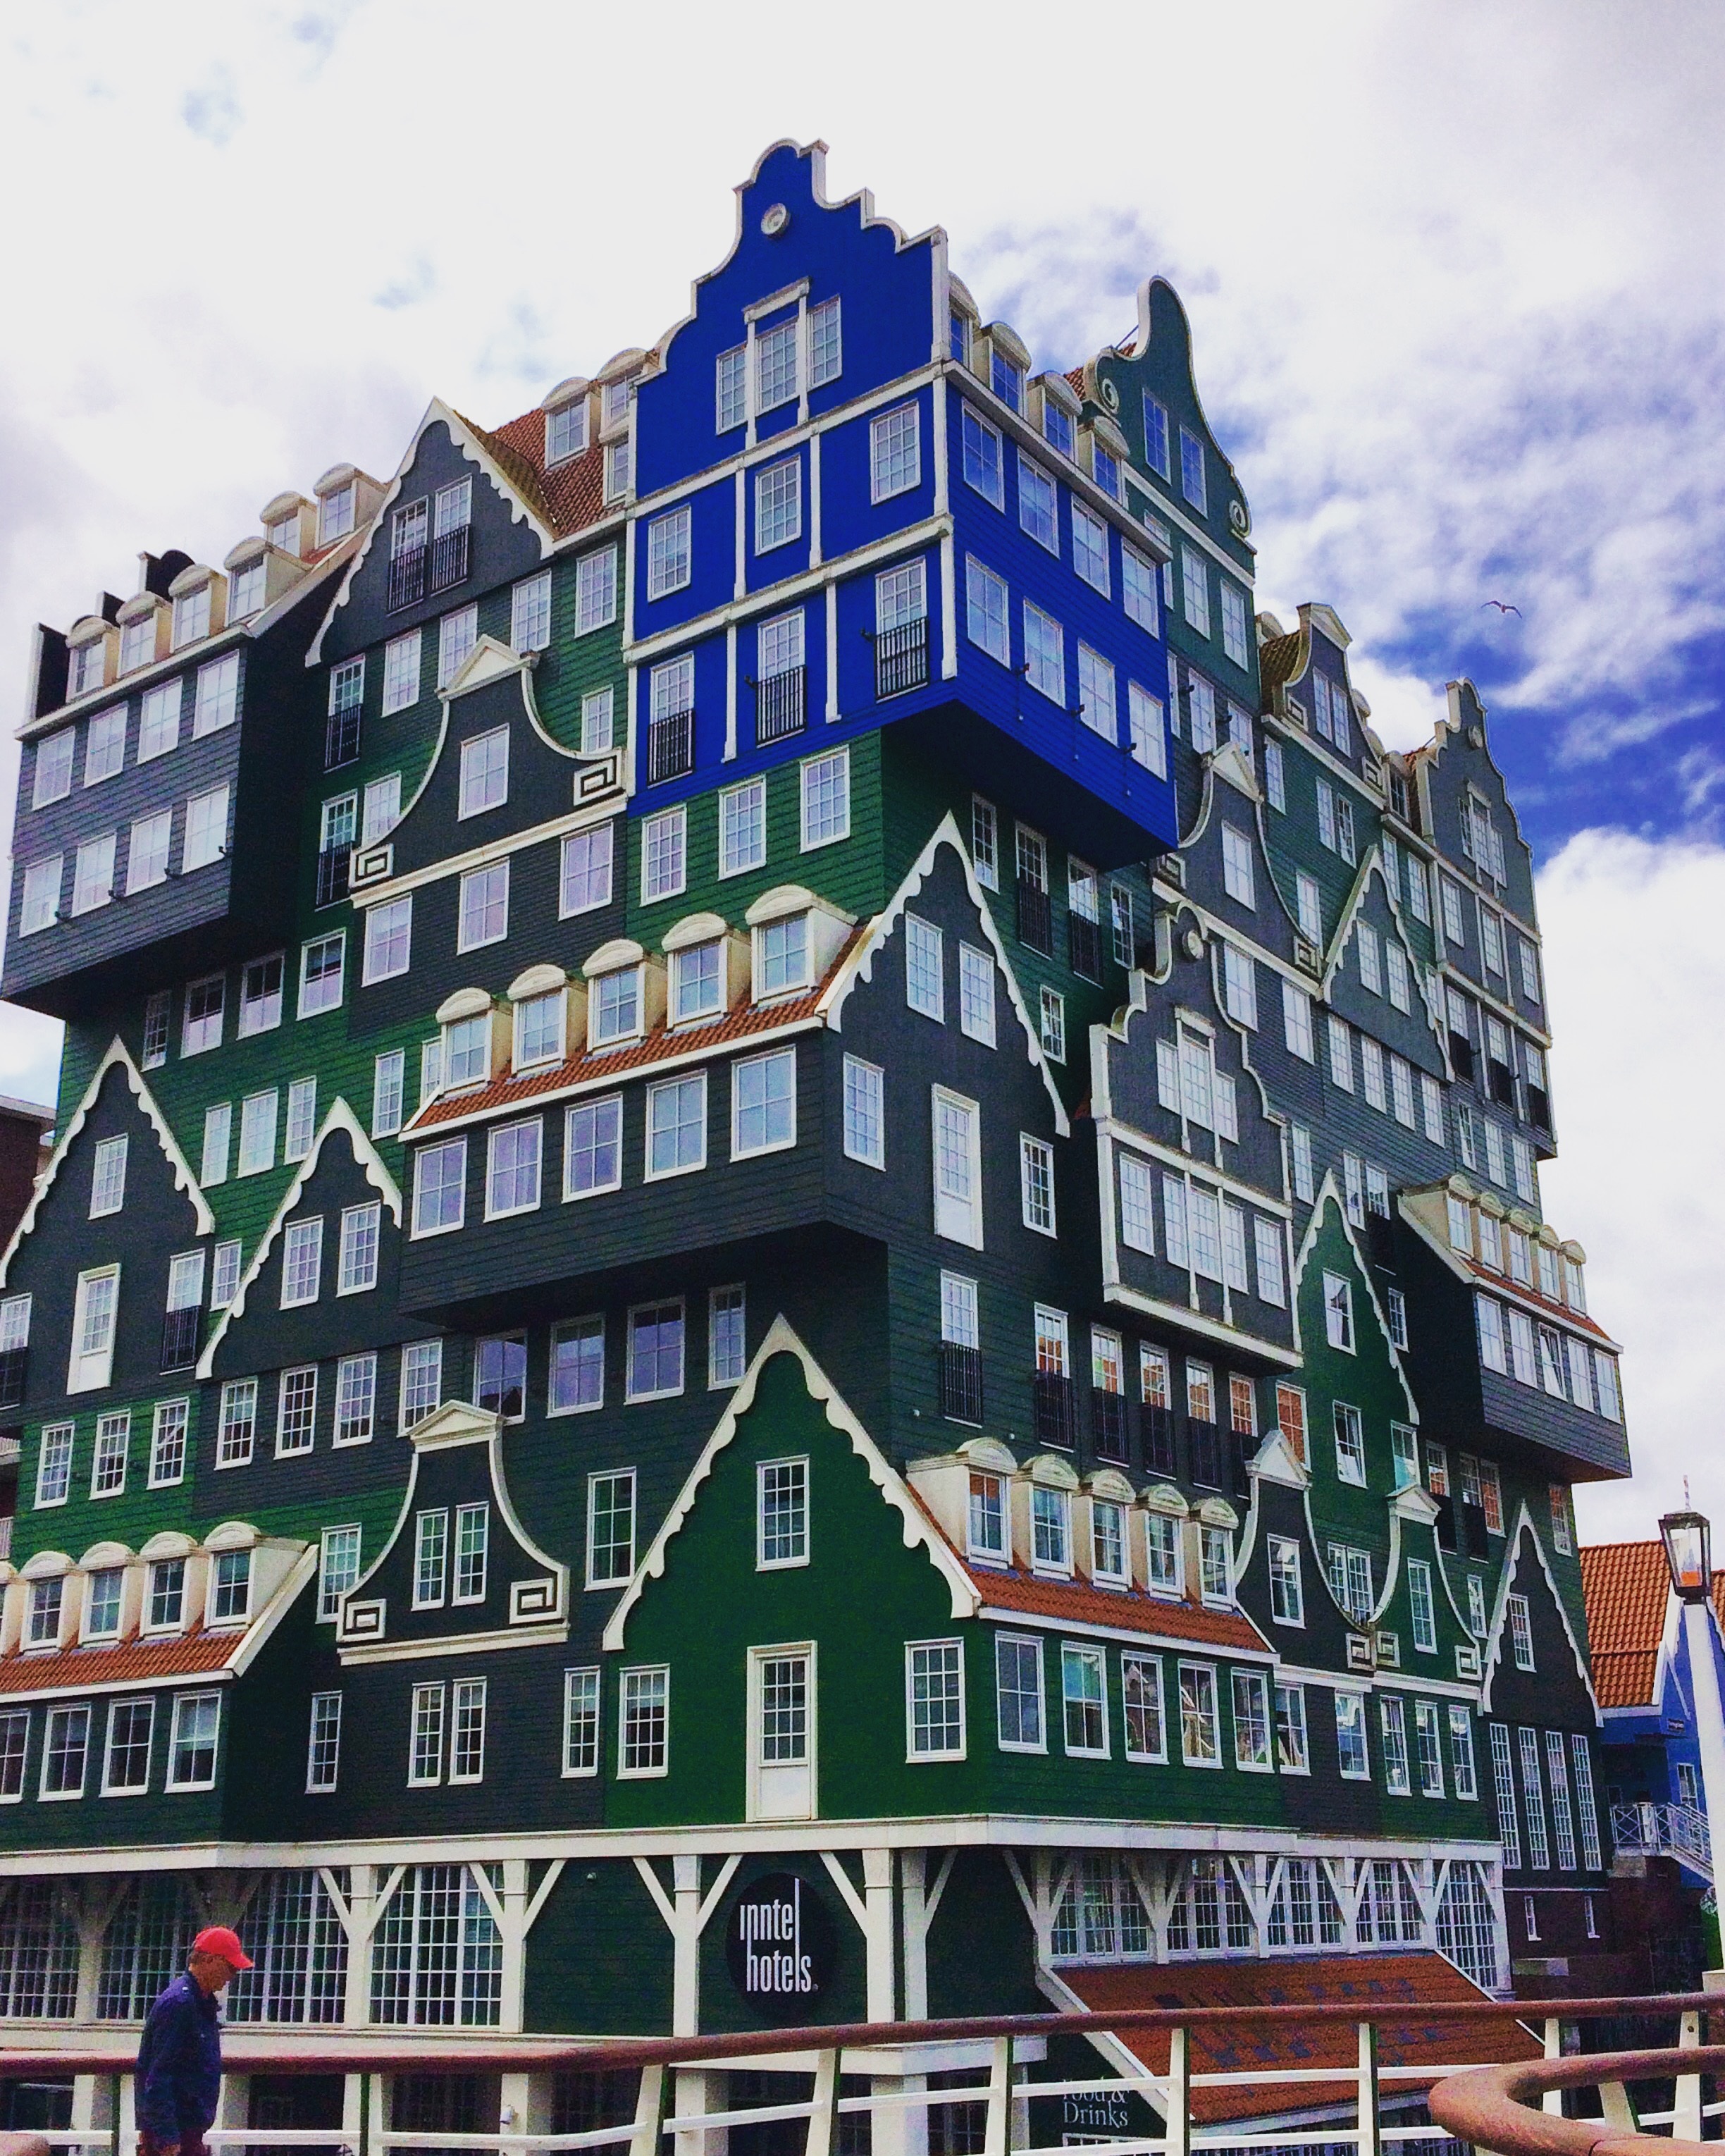
architecture, house, town, travel, landmark, facade, holland, amsterdam, buildings, houses, hotels, zaandam, neighbourhood, canalside, urban area, residential area